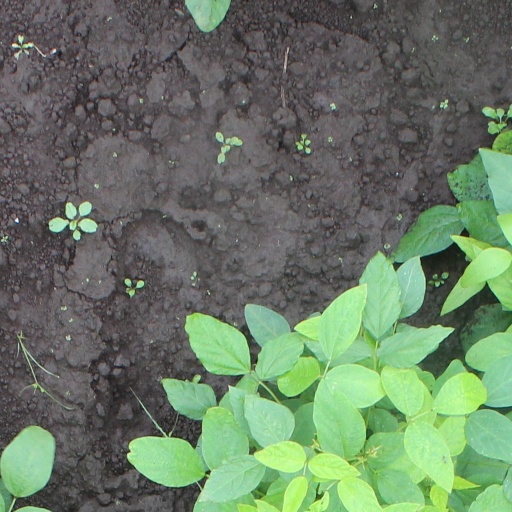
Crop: soybean